NGC 5135

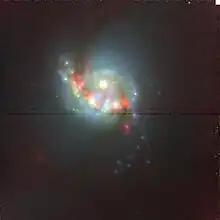
Near infrared image of the central region of NGC 5135 by Hubble Space Telescope.

NGC 5135 is a bright source in infrared light and with total infrared luminosity of − is considered a luminous infrared galaxy. Also strong ultraviolet emission was detected in the central 2 arcseconds of the galaxy, with a dozen of prominent knots, indicative of a recent starburst. The total star formation rate in the galaxy is estimated to be 15.61 ± 1.87 per year. Knots of gas measuring 45–180 parsecs across are detected along the inner spiral arms in CO(6-5) imaging and some of them are associated with starburst regions.